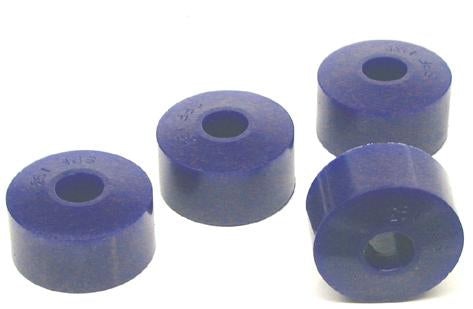
Rear Trailing Arm Upper To Diff Mount Bush Kit for TRIUMPH DOLOMITE 1977-1981 1500HL-1850HL
Application TRIUMPH DOLOMITE 1971-1981 Dolomite TRIUMPH DOLOMITE 1972-1977 1850 TRIUMPH DOLOMITE 1973-1981 Sprint TRIUMPH DOLOMITE 1977-1981 1300 TRIUMPH DOLOMITE 1977-1981 1500HL-1850HL TRIUMPH TOLEDO 1970-1976 1300-1500 TRIUMPH TOLEDO 1971-1981 Dolomite SuperPro Bushings are the perfect suspension upgrade or replacement solution! Lifetime Warranty Enhances vehicle handling and performance Unaffected by extreme temperatures, oils, water or coolant A superior alternative to rubber: providing higher quality, quieter, longer lasting bushings Made with SuperPro's proprietary engineering-grade polyurethane formula Designed in Australia
Brand: Superpro TM
Category: Vehicles & Parts > Vehicle Parts & Accessories > Motor Vehicle Parts > Motor Vehicle Suspension Parts > Suspension Bushings